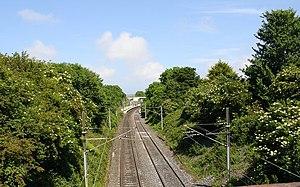
Harmonstown est une station du Dublin Area Rapid Transit (DART).